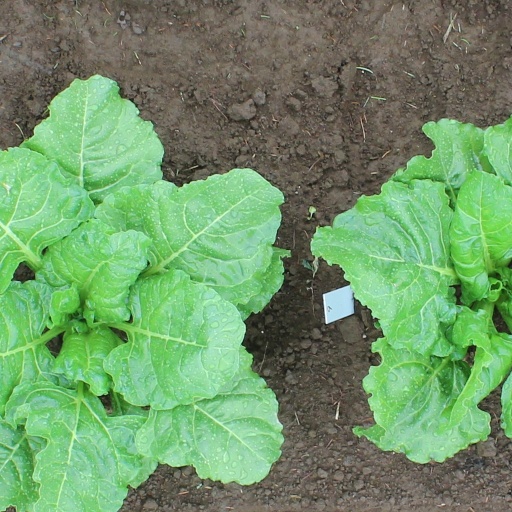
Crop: sugar beet